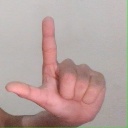
अक्षर: ल